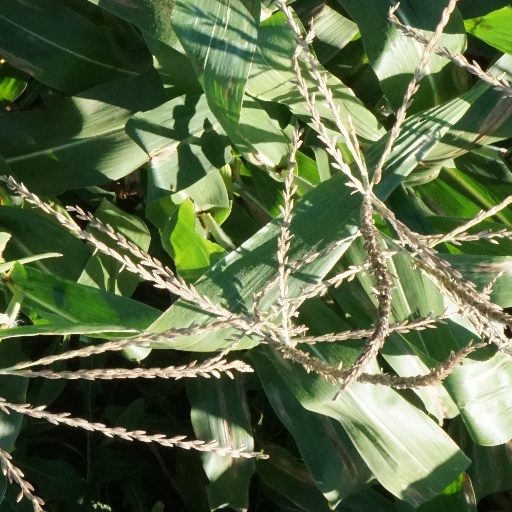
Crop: maize; corn